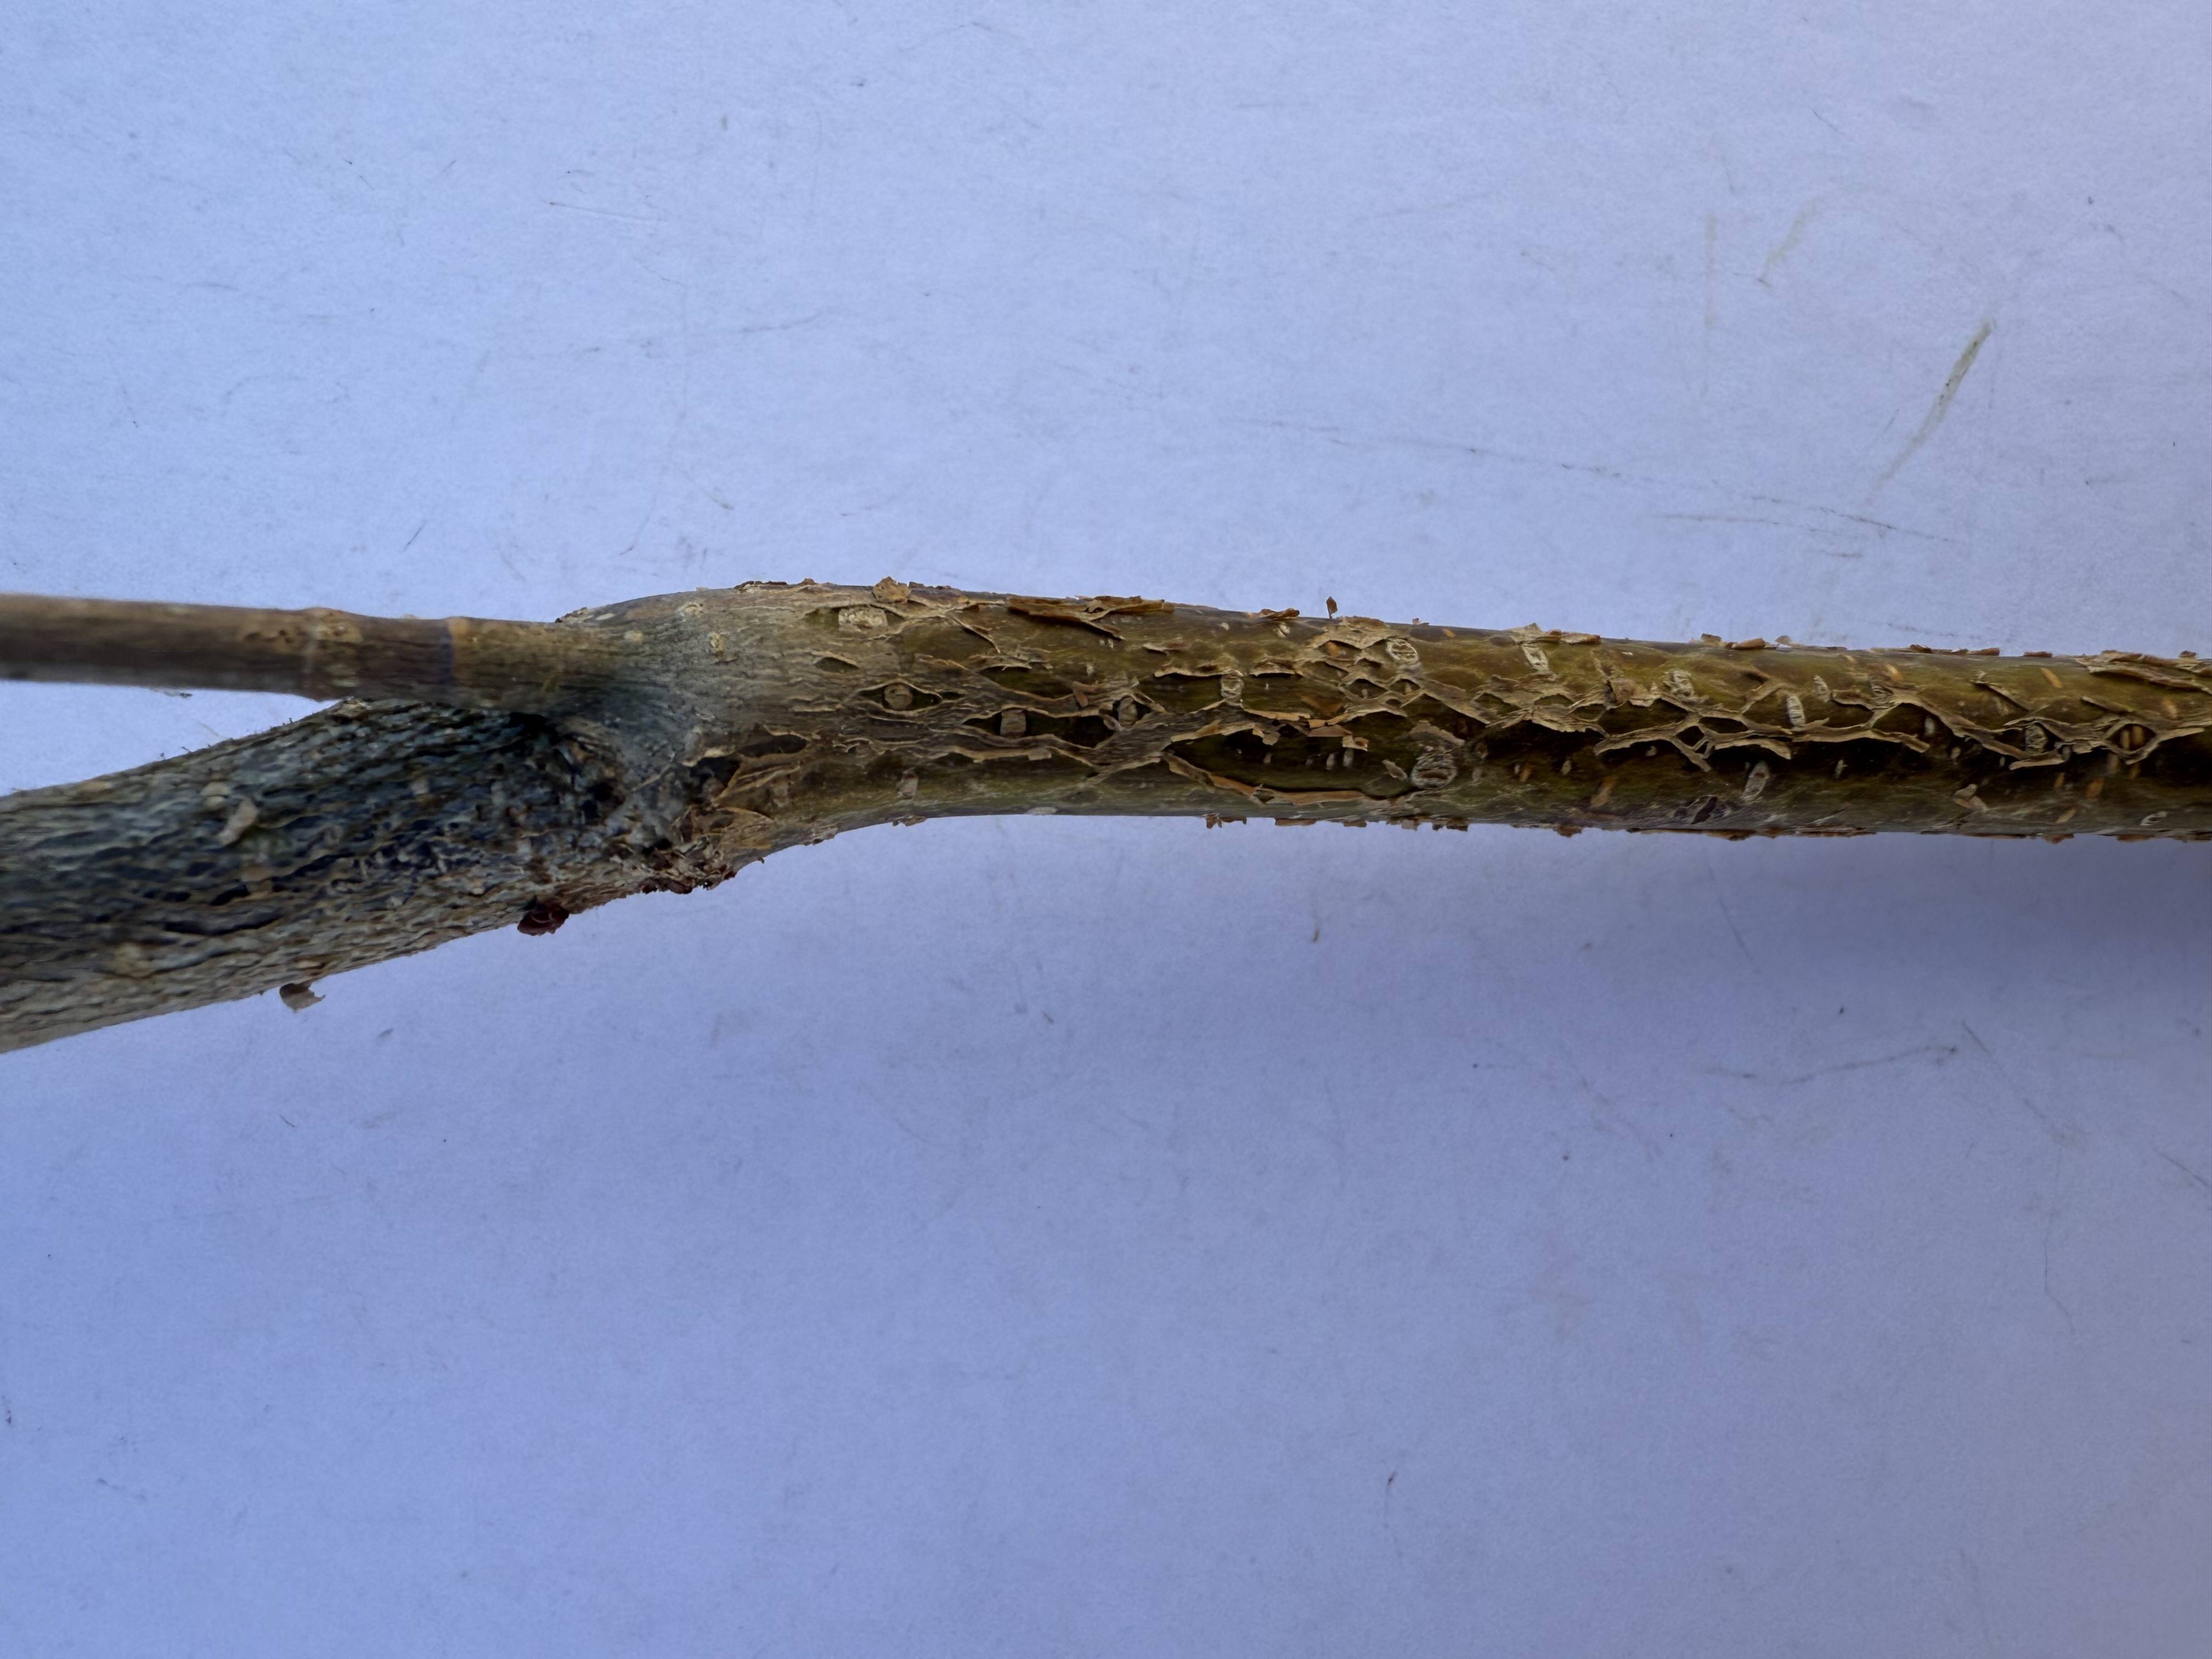
Variety: Hazelnut